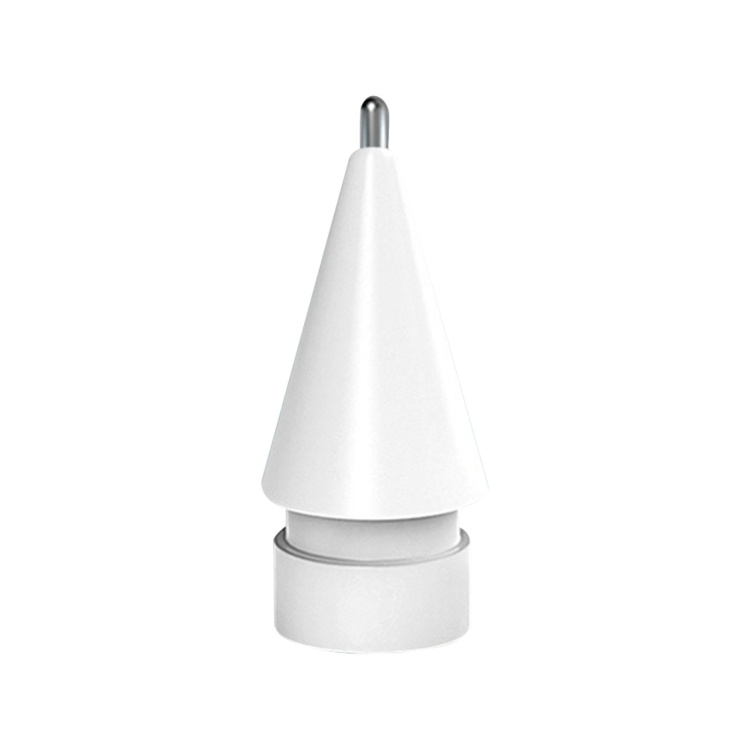
3.0 Extended Modified Pen Tip Replaceable Needle Tip For Apple Pencil 1 / 2
Brand: O2I24
1. Applicable models: for iPad 2. Long life, original size 3. Increased damping, not easy to damage the membrane 4. Efficient writing, special for paper-like film 5. The degree of wear resistance is increased by 30 times, bid farewell to frequent replacement of pen tips 6. The pen core is in effective contact with the probe, spring supported, and the mechanism is not afraid of wear 7. 2.0 Modification of the round-tip pen tip: the pen tip is round and does not damage the screen; the spring technology protects the pen core; the writing is smooth and continuous; it is a dual-purpose type for painting and writing 8. 3.0 lengthened modified nib: more comfortable without obstructing the line of sight, easier to engrave details, more delicate side seams, and writing without obstructing the view 9. 3.5 standard modified nib: more precise pen placement, more stable pen control, wider field of vision, and an upgraded version for both painting and writing 10. Note: 2 pen nibs are shipped
Category: Electronics > Electronics Accessories > Computer Accessories > Stylus Pens